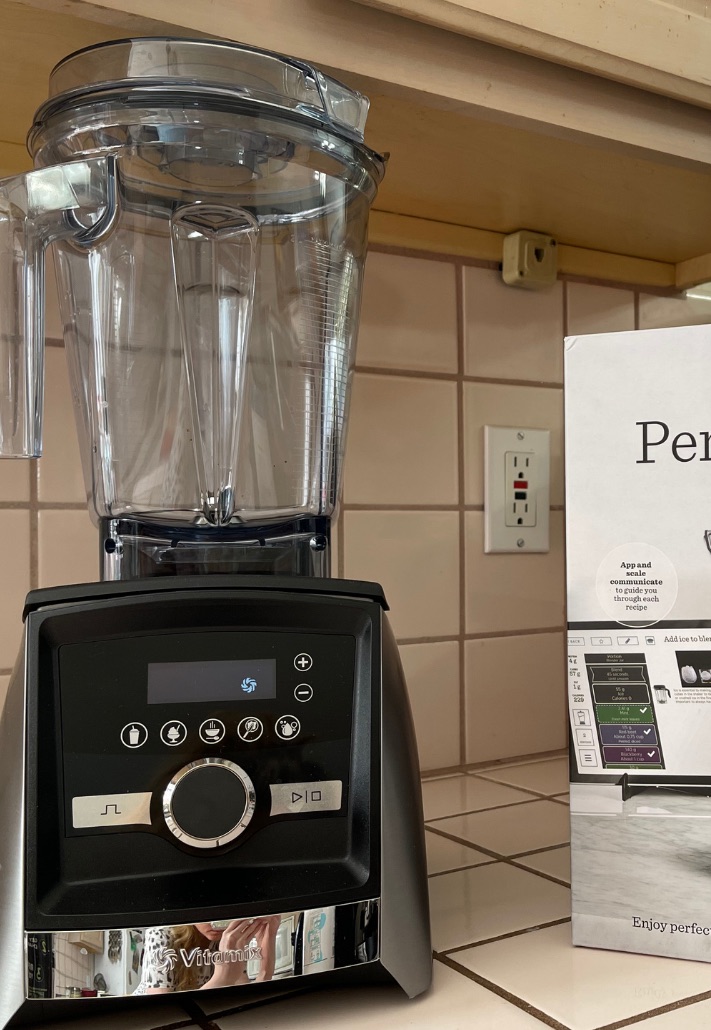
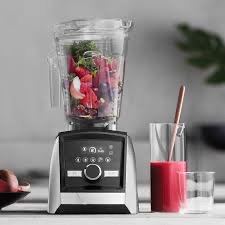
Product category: items_blender
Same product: yes